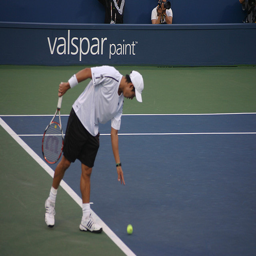
A tennis player getting ready for his serve.
A man standing on a tennis court holding  a racquet.
A man prepares to serve a tennis ball
A tennis player is bending over to get a tennis ball.
A tennis player dribbles the ball before a serve.